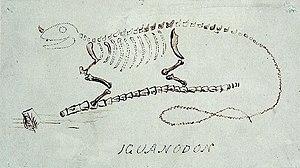
Iguanodon est un genre de dinosaures de l'ordre des ornithischiens c'est-à-dire des dinosaures caractérisés par un bassin semblable à celui d'un oiseau, du sous-ordre des ornithopodes. Les iguanodons ont vécu au Crétacé inférieur et au début du Crétacé supérieur, soit entre 145,0 et 93,5 Ma. Ils ont été retrouvés un peu partout. Le premier spécimen fut décrit par Gideon Mantell, à partir d'un tibia, quelques os et des dents. On en connaît 81 fossiles en 2008.